Don Janse

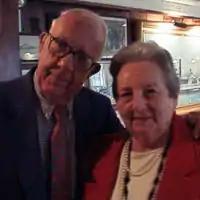
Don and Helen Janse at the Griswold Inn, April 17, 1998

Donald L. "Don" Janse (November 28, 1929 – August 11, 1999) was a famous vocal director and arranger from Old Lyme, Connecticut. He was best known for his work at the United States Coast Guard Academy, where he directed The Idlers from 1957 until his retirement in 1987. Over the years, he entertained Presidents and Kings.